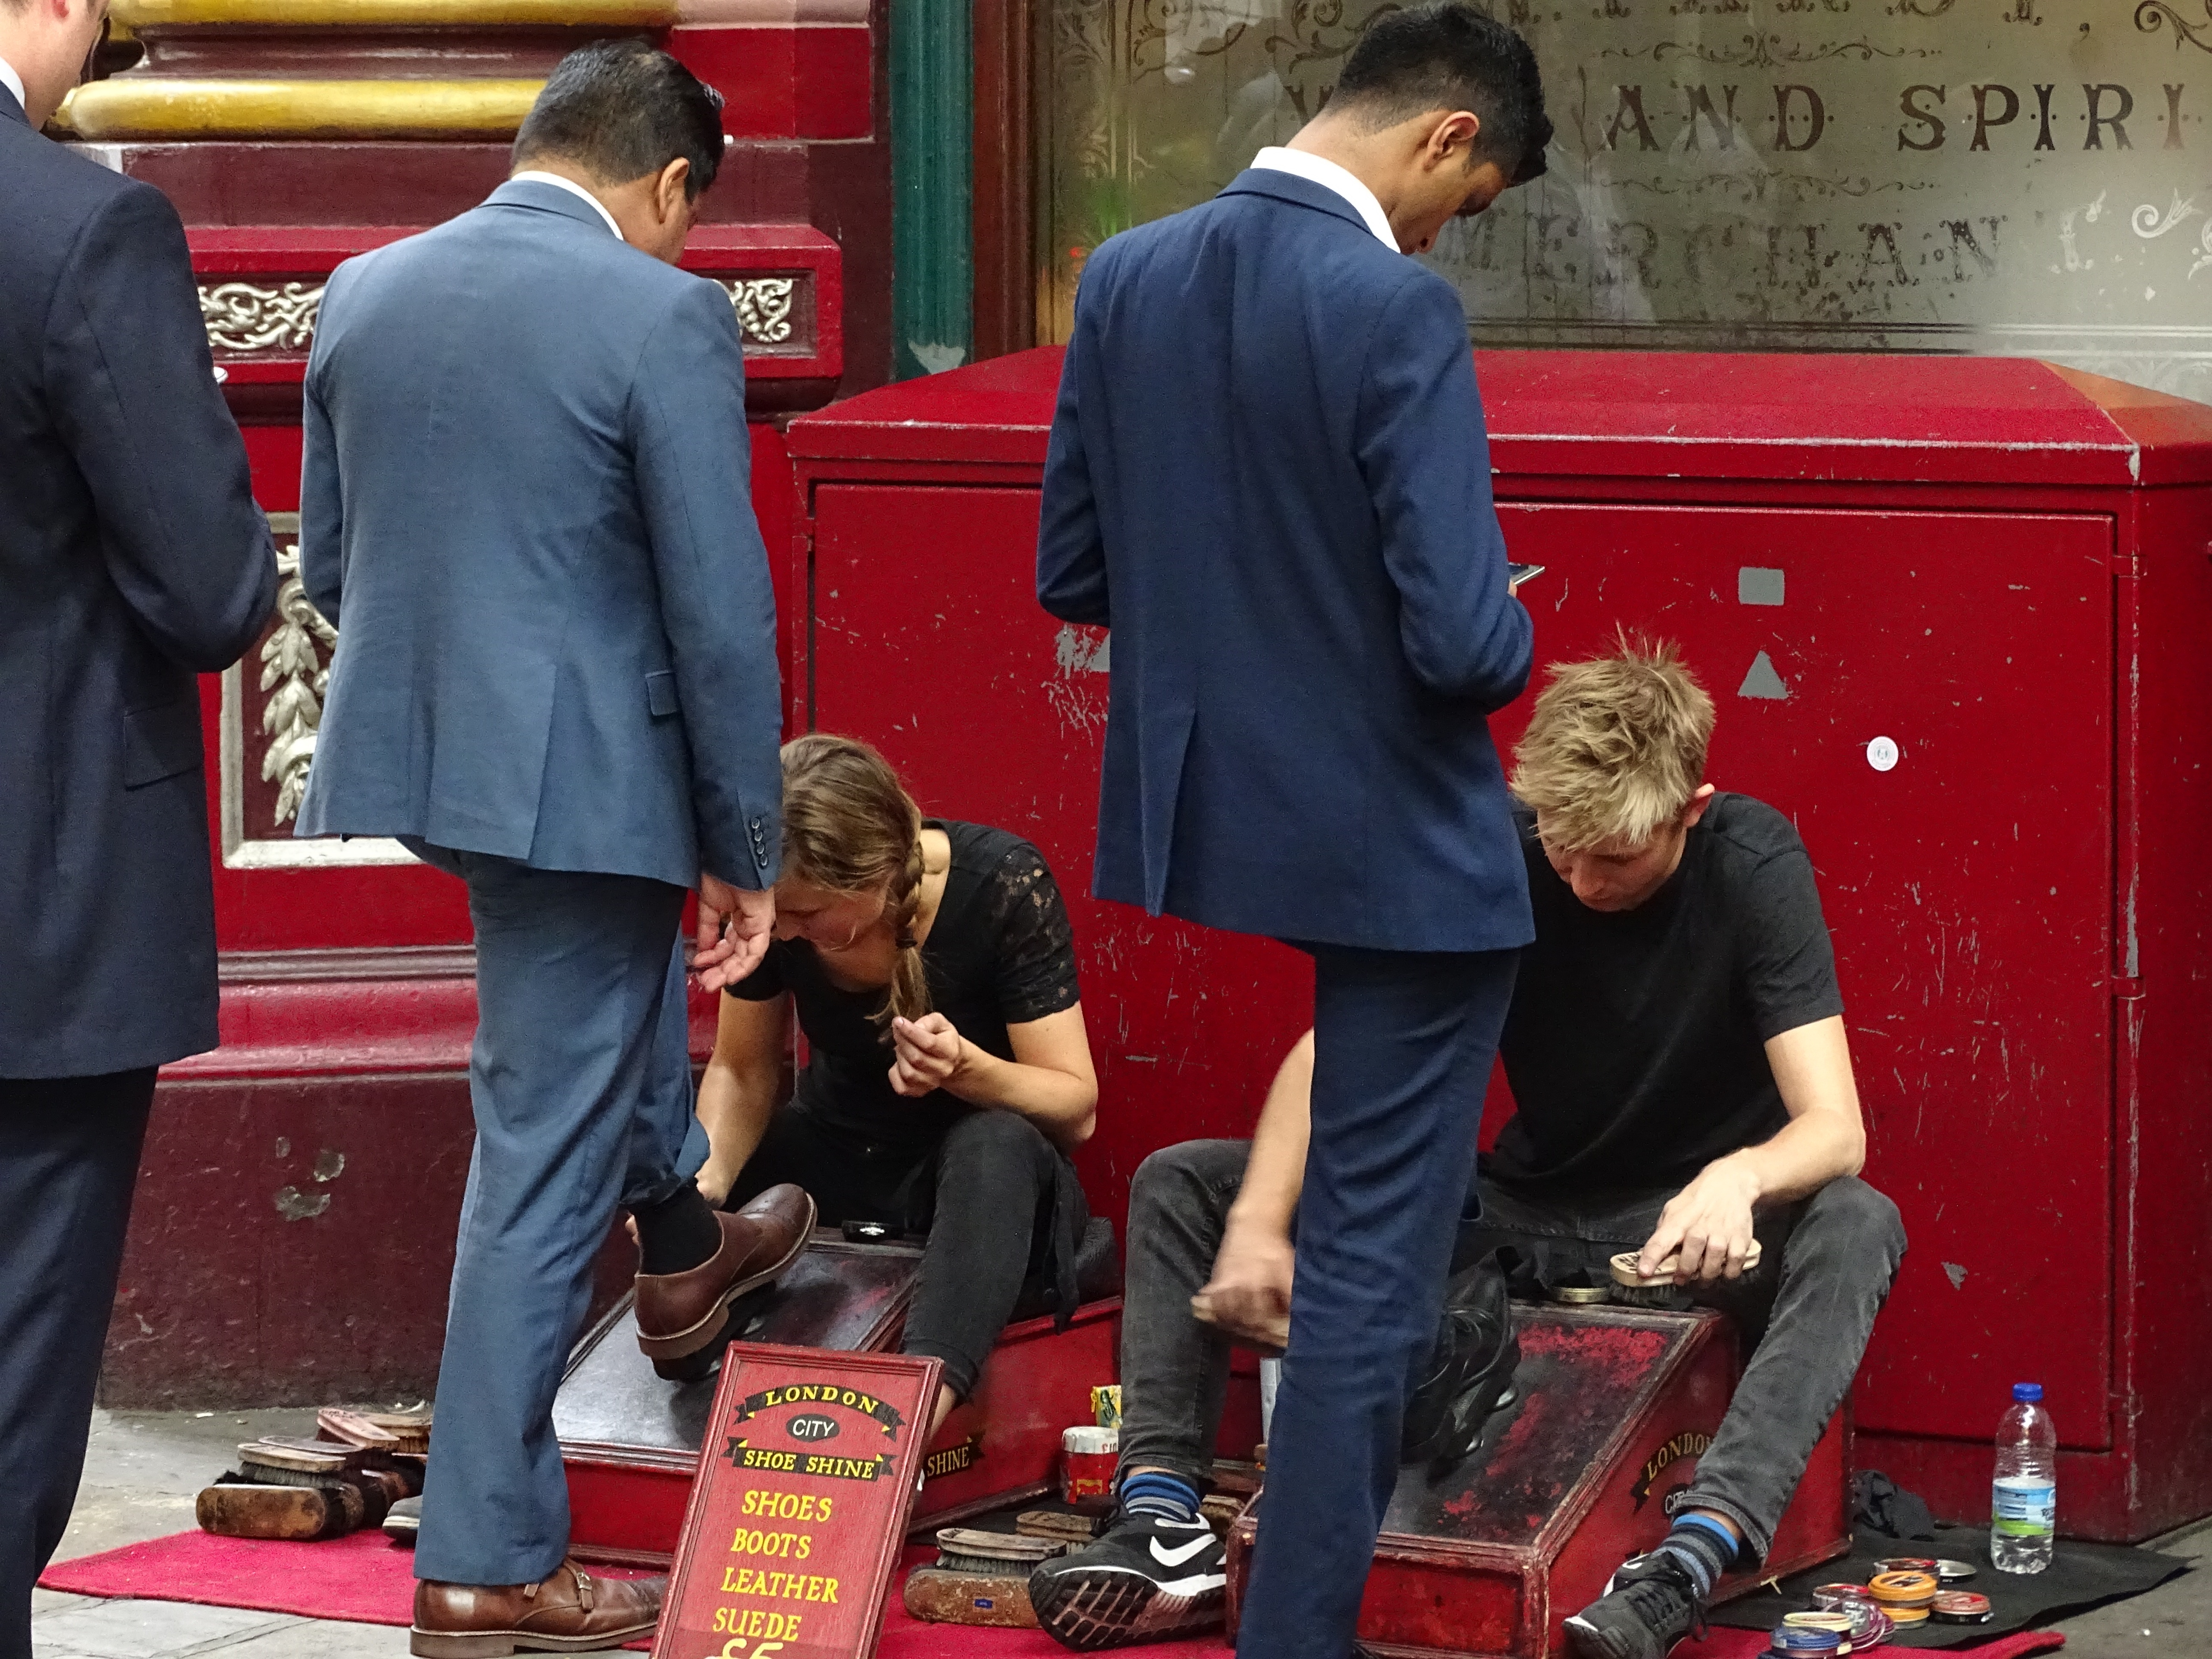
street, crowd, recreation, red, product, england, shoes, london, fun, event, customers, small business, customer service, cleaning shoes